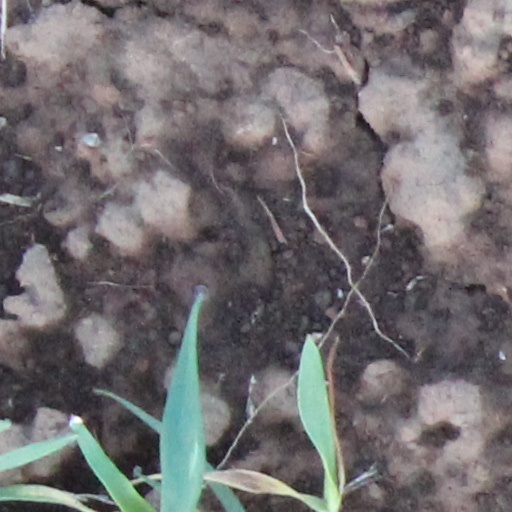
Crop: wheat